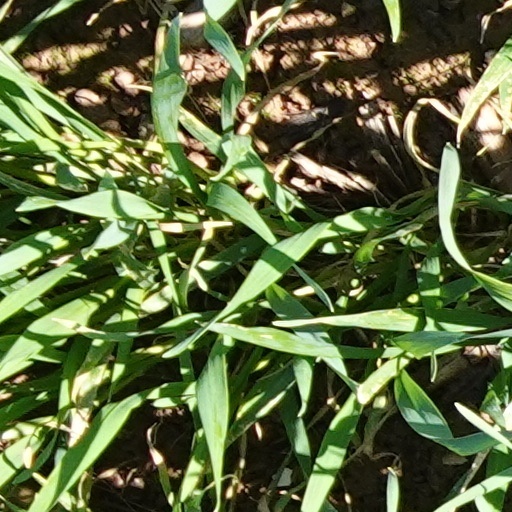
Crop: wheat